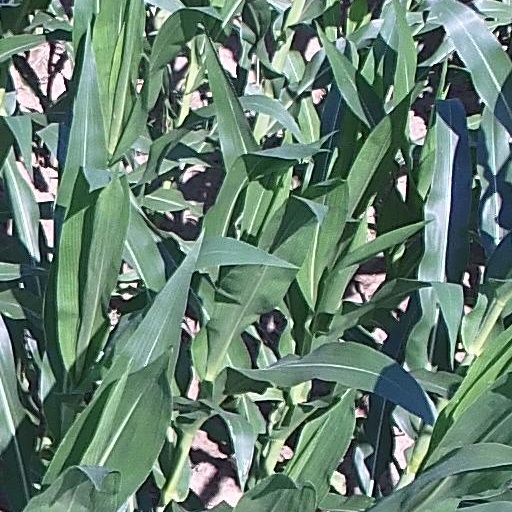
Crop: maize; corn